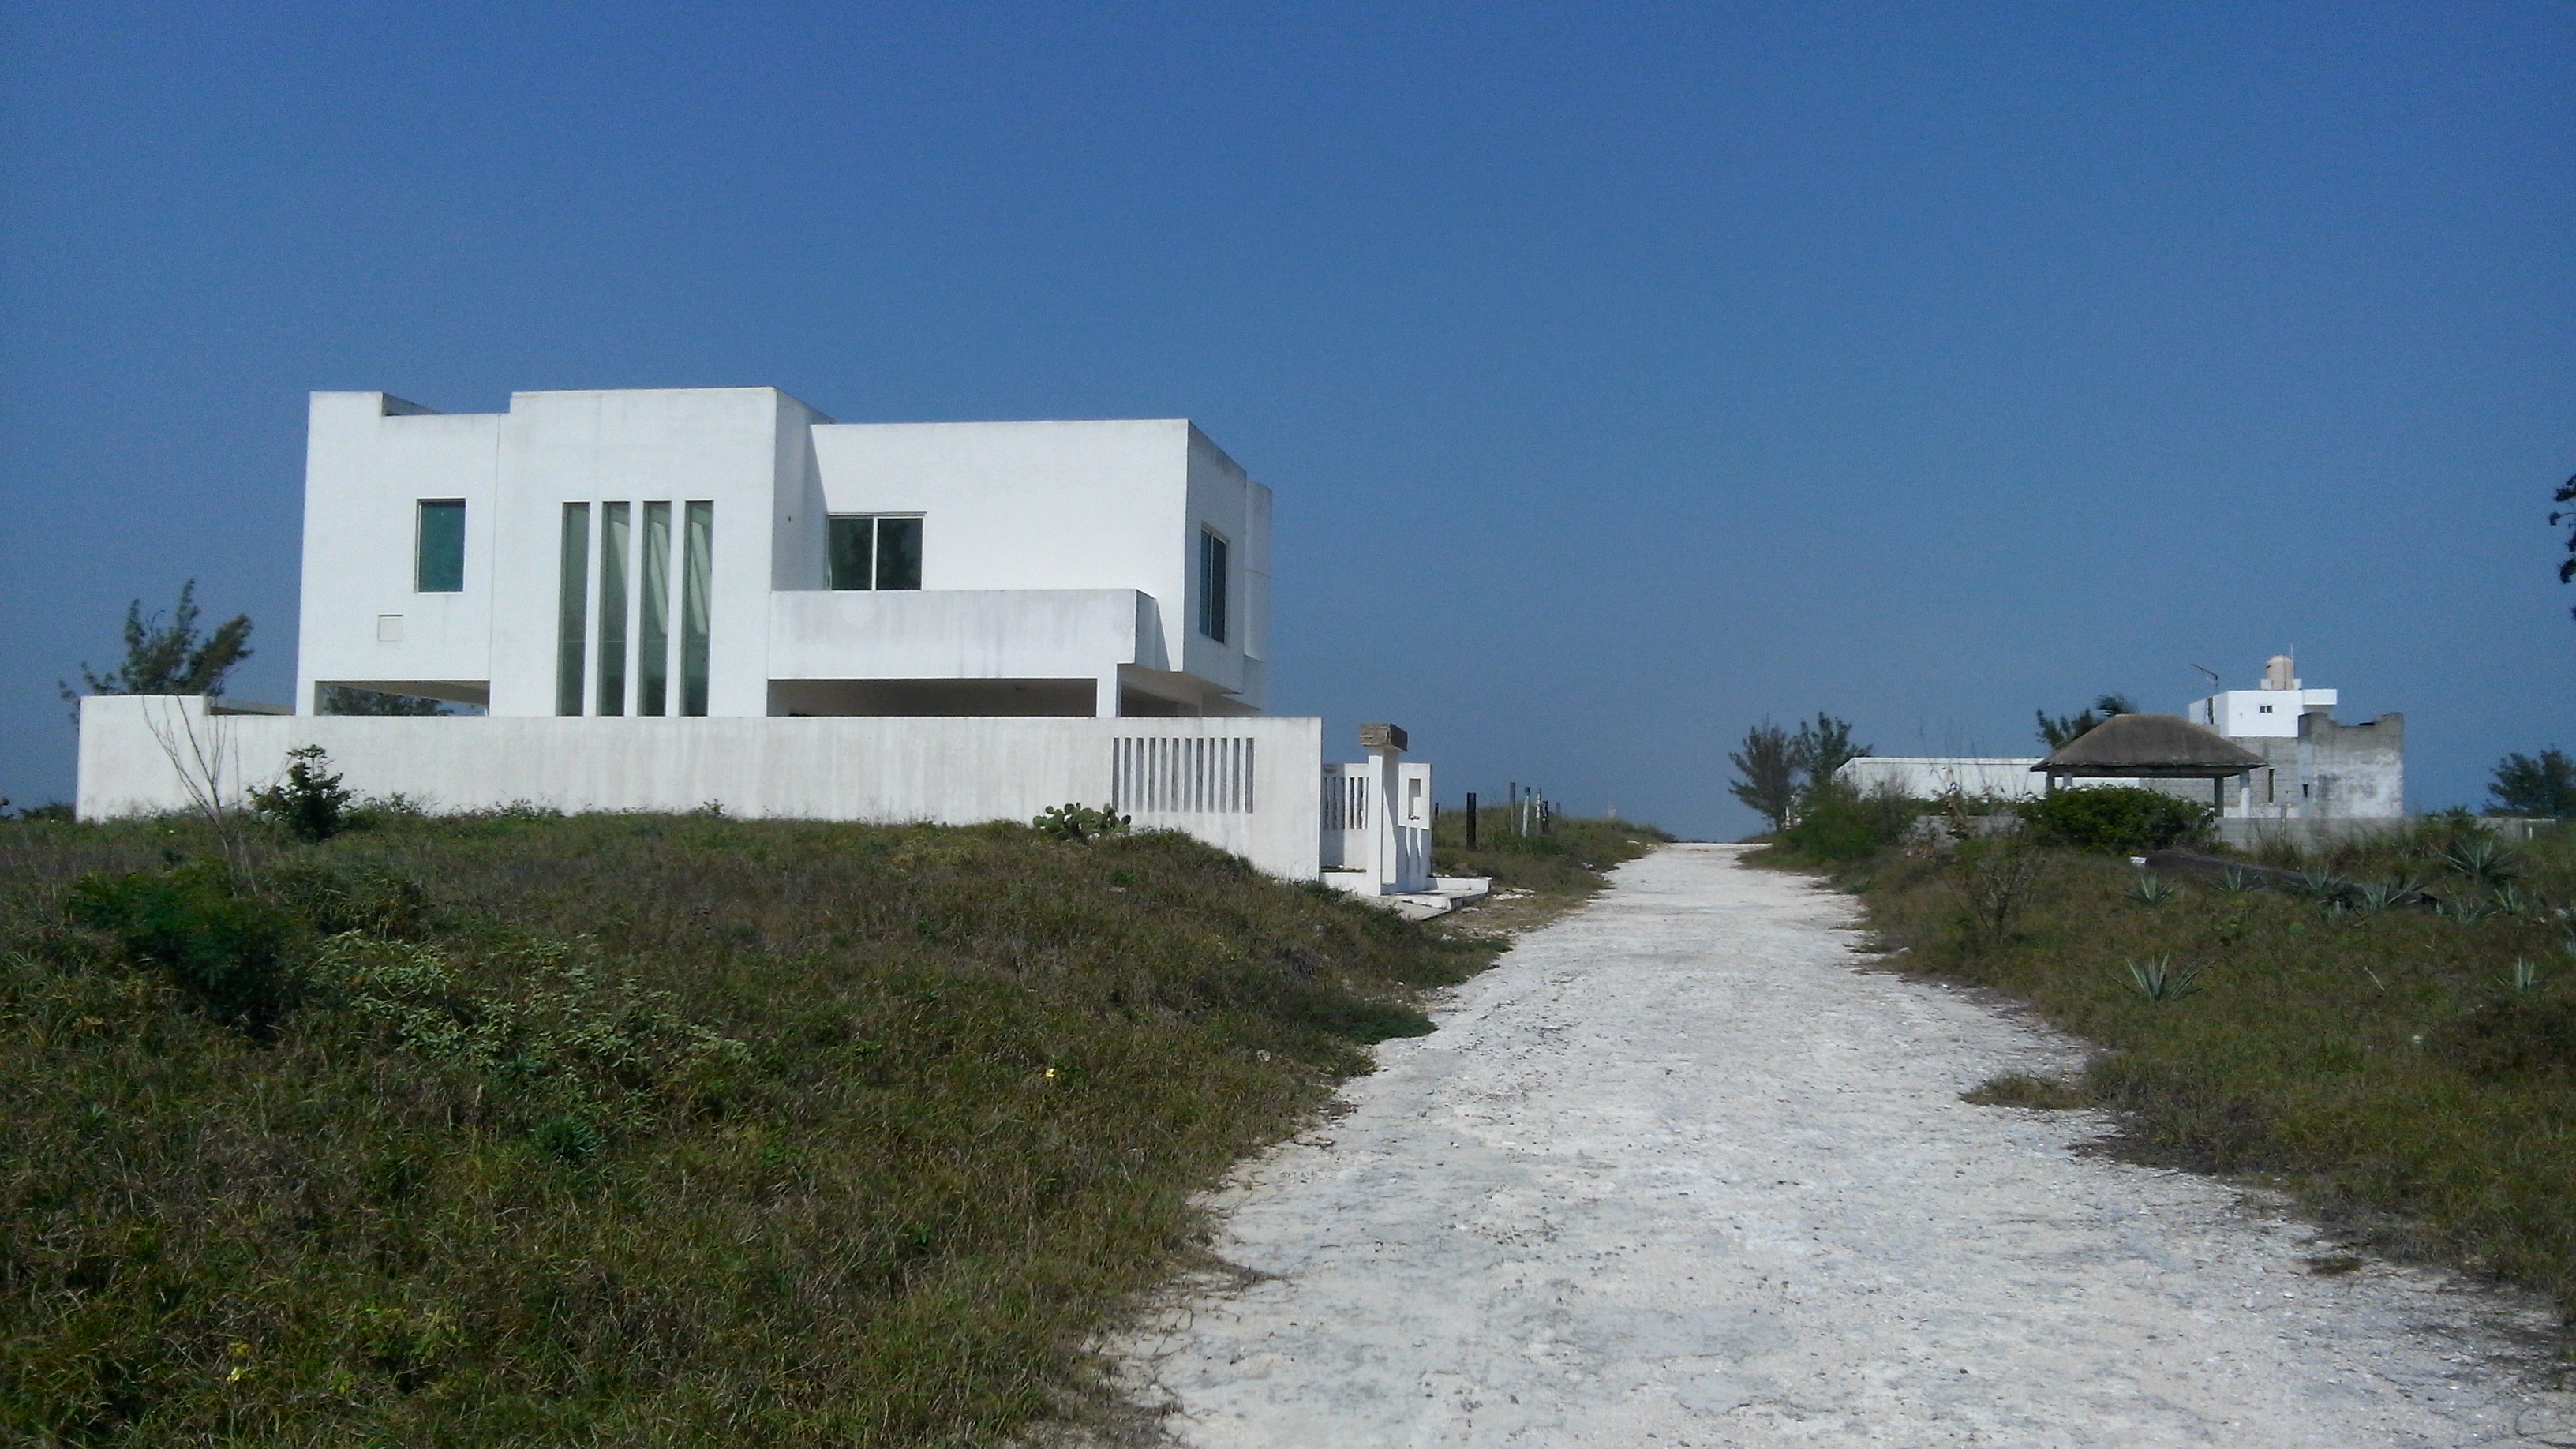
home, sky, way, property, house, land lot, architecture, building, real estate, plant community, landscape, sea, vacation